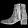
Label: Ankle boot